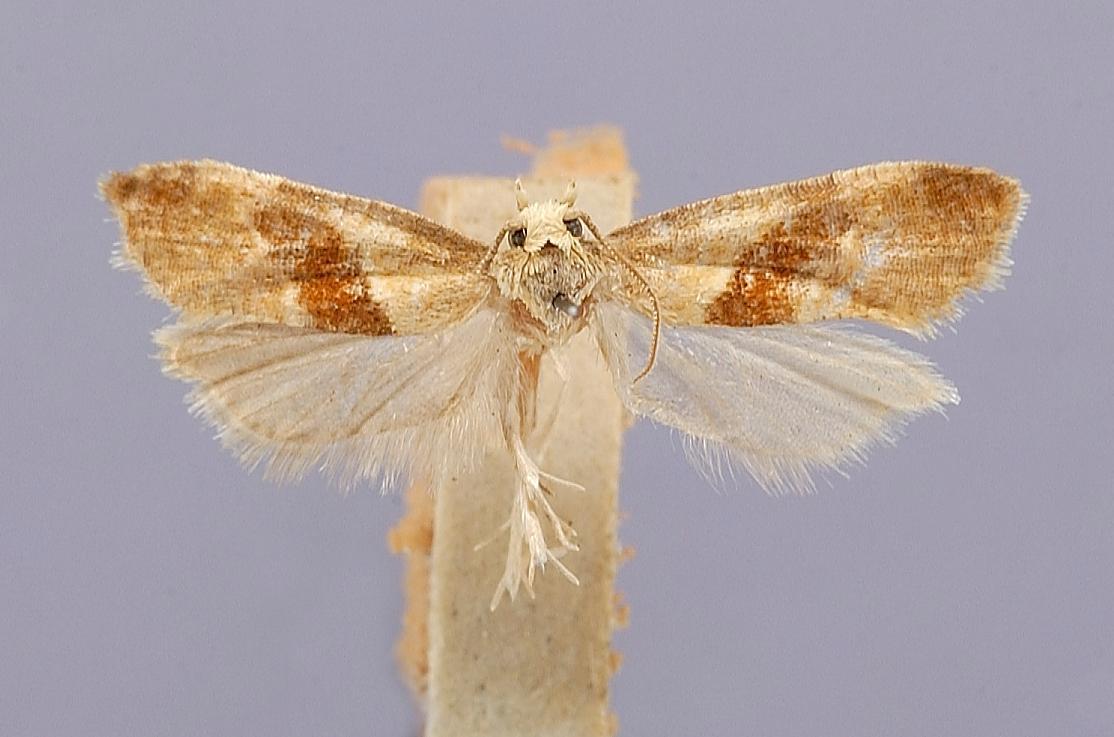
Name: Phalonia plummeriana
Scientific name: Phalonia plummeriana Busck, 1907
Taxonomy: Animalia, Arthropoda, Insecta, Lepidoptera, Tortricidae
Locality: Plummers Island, Montgomery, Maryland, United States
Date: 1 May 1903